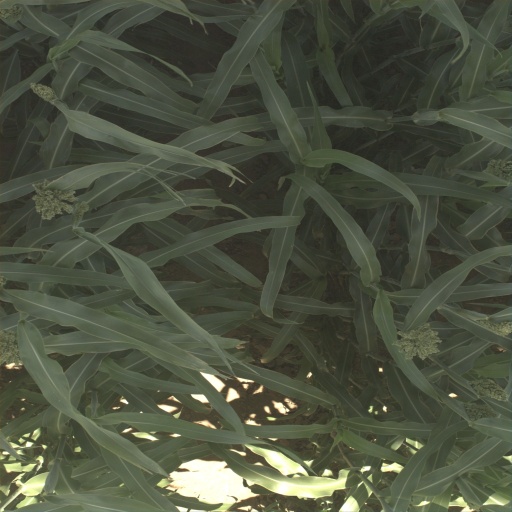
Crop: sorghum